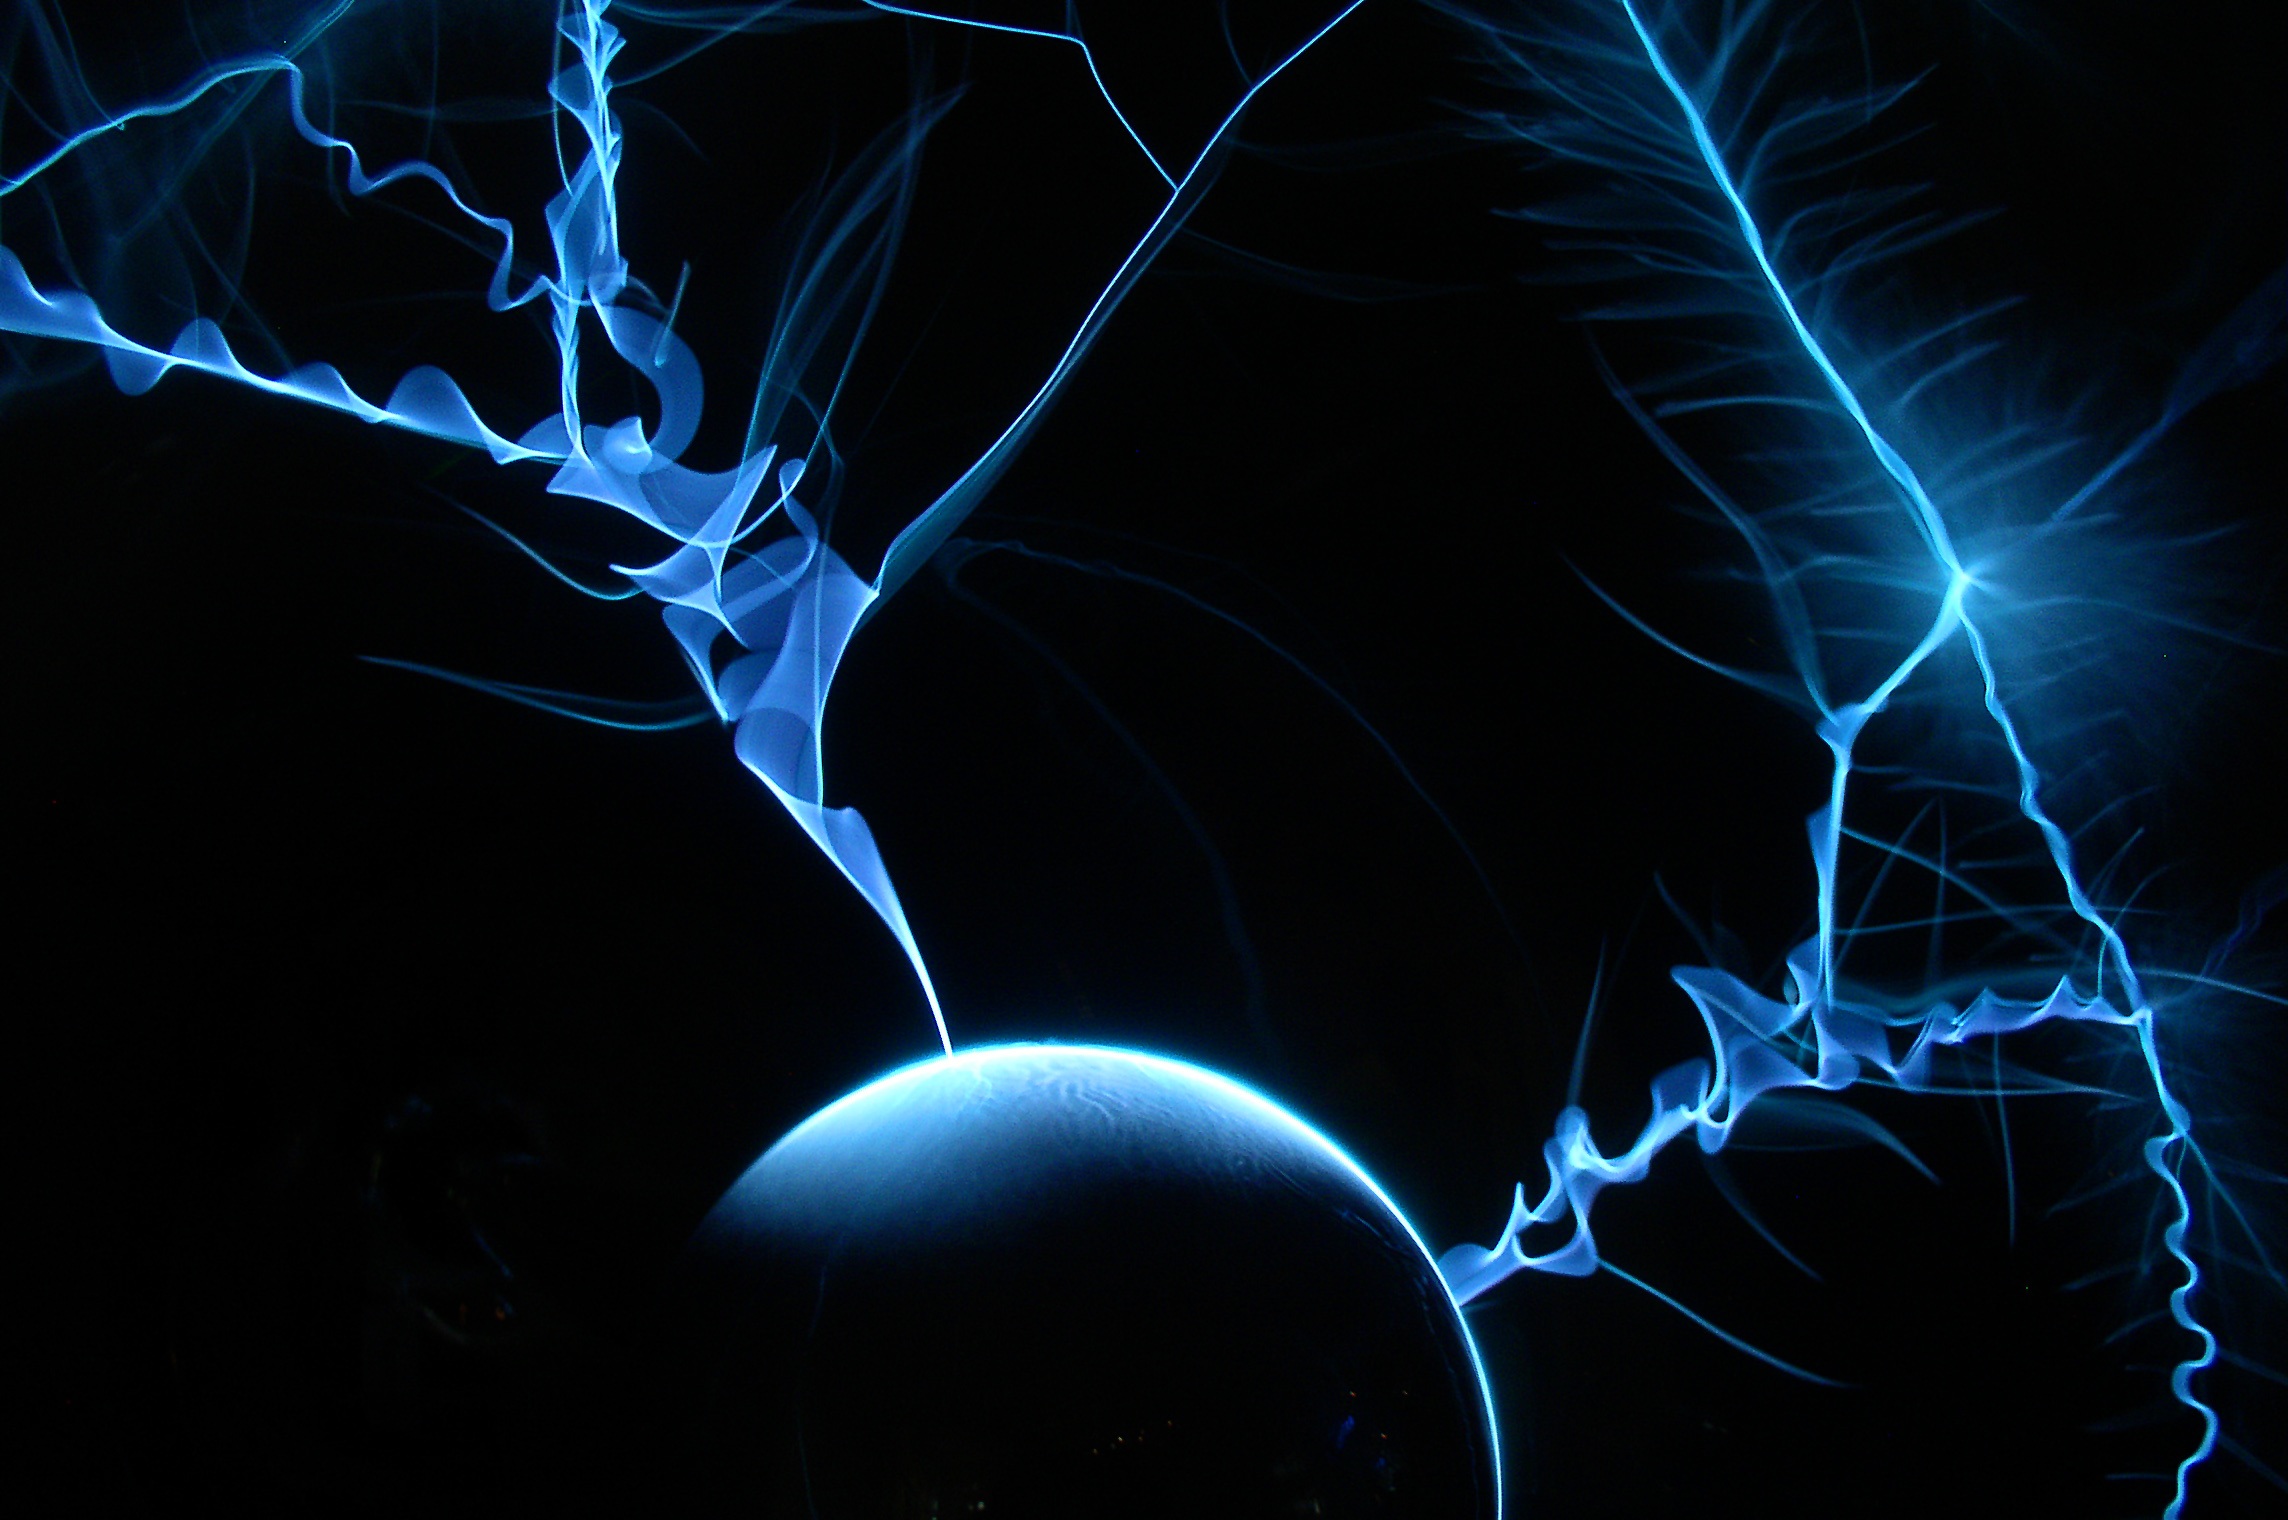
light, technology, line, darkness, electricity, energy, high voltage, thunder, current, flash, illustration, arc, organ, electric, power generation, screenshot, voltage, power supply, flash of light, computer wallpaper, fractal art